Rule 30

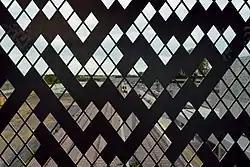
Detail of Cambridge North railway station cladding

The Cambridge North railway station is decorated with architectural panels displaying the evolution of Rule 30 (or equivalently under black-white reversal, Rule 135). The design was described by its architect as inspired by Conway's Game of Life, a different cellular automaton studied by Cambridge mathematician John Horton Conway, but is not actually based on Life.